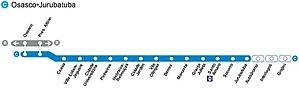
La ligne 9 - Émeraude de la CPTM comprend la section du réseau métropolitain définie entre les gares d'Osasco et de Grajaú. Elle a été créé sur l'ancienne branche de Jurubatuba de l'Estrada de Ferro Sorocabana, plus tard la ligne sud de Fepasa. Jusqu'en octobre 2007, elle s'appelait Ligne C - Céleste, changeant plus tard son nom en Ligne C - Émeraude, un nom qu'elle a conservé jusqu'en mars 2008.